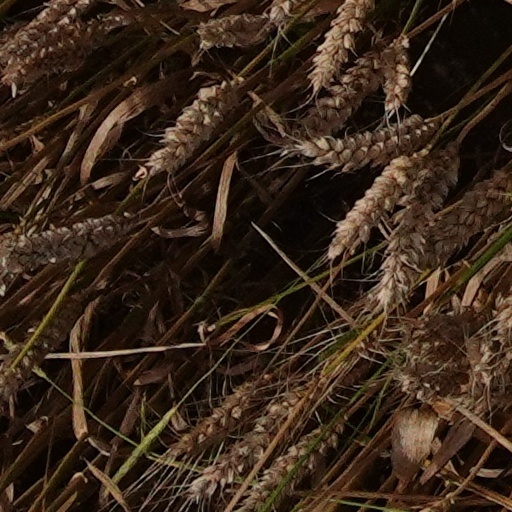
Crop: wheat